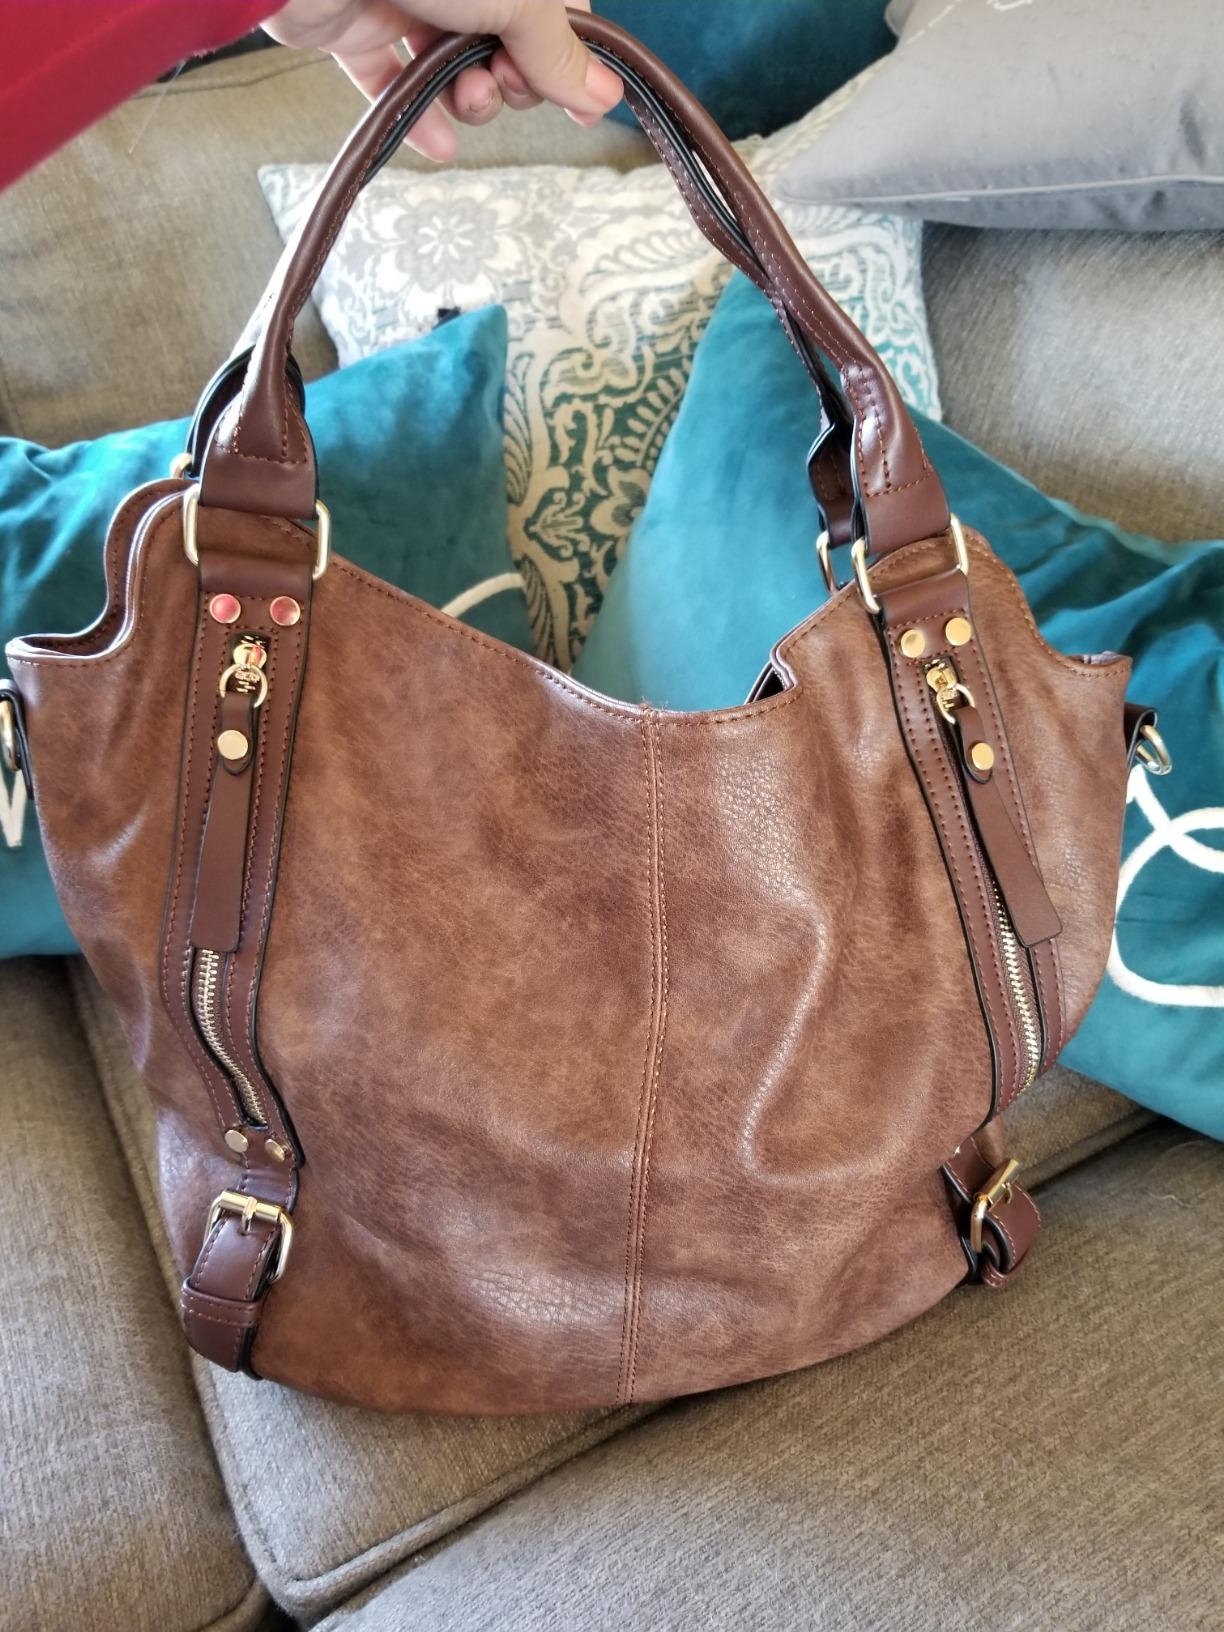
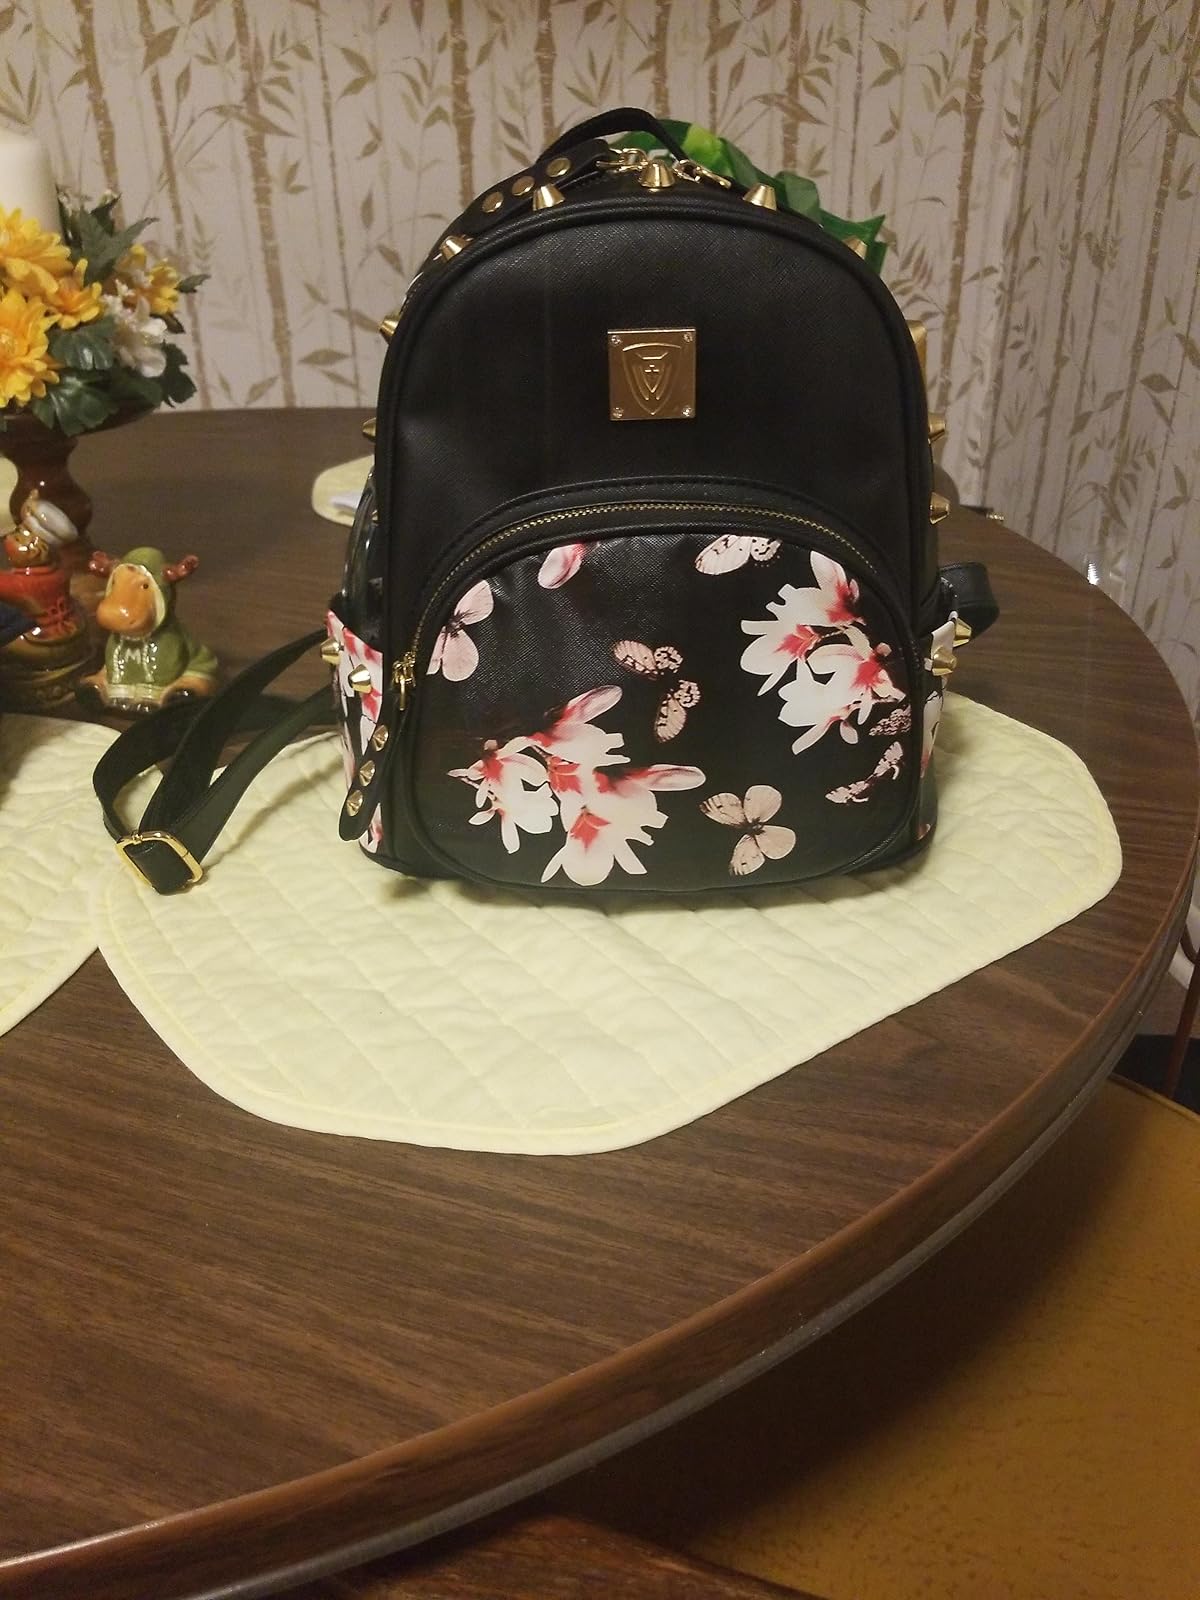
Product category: accessories_handbag
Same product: no